Man: Whence, How and Whither, a Record of Clairvoyant Investigation

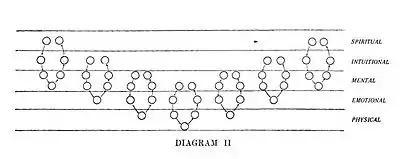
The seven planetary chains and the five planes.

Blavatsky wrote in "The Secret Doctrine" that the Moon "plays the largest and most important part, as well in the formation of the Earth itself, as in the peopling thereof with human beings". The "Lunar Monads" or Pitris, the progenitors of man, become in reality man himself. A religious studies scholar Isaac Lubelsky stated that Besant and Leadbeater write in the book the chain of the Moon "was an evolutionary precursor of the chain of the planet Earth."